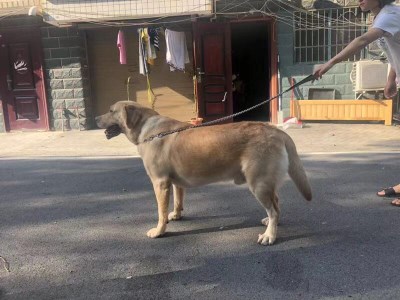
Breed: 3580-n000122-Labrador_retriever